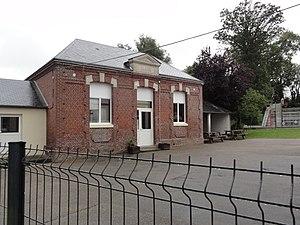
Angerville-Bailleul (Seine-Mar.) école
Angerville-Bailleul est une commune française située dans le département de la Seine-Maritime en région Normandie.